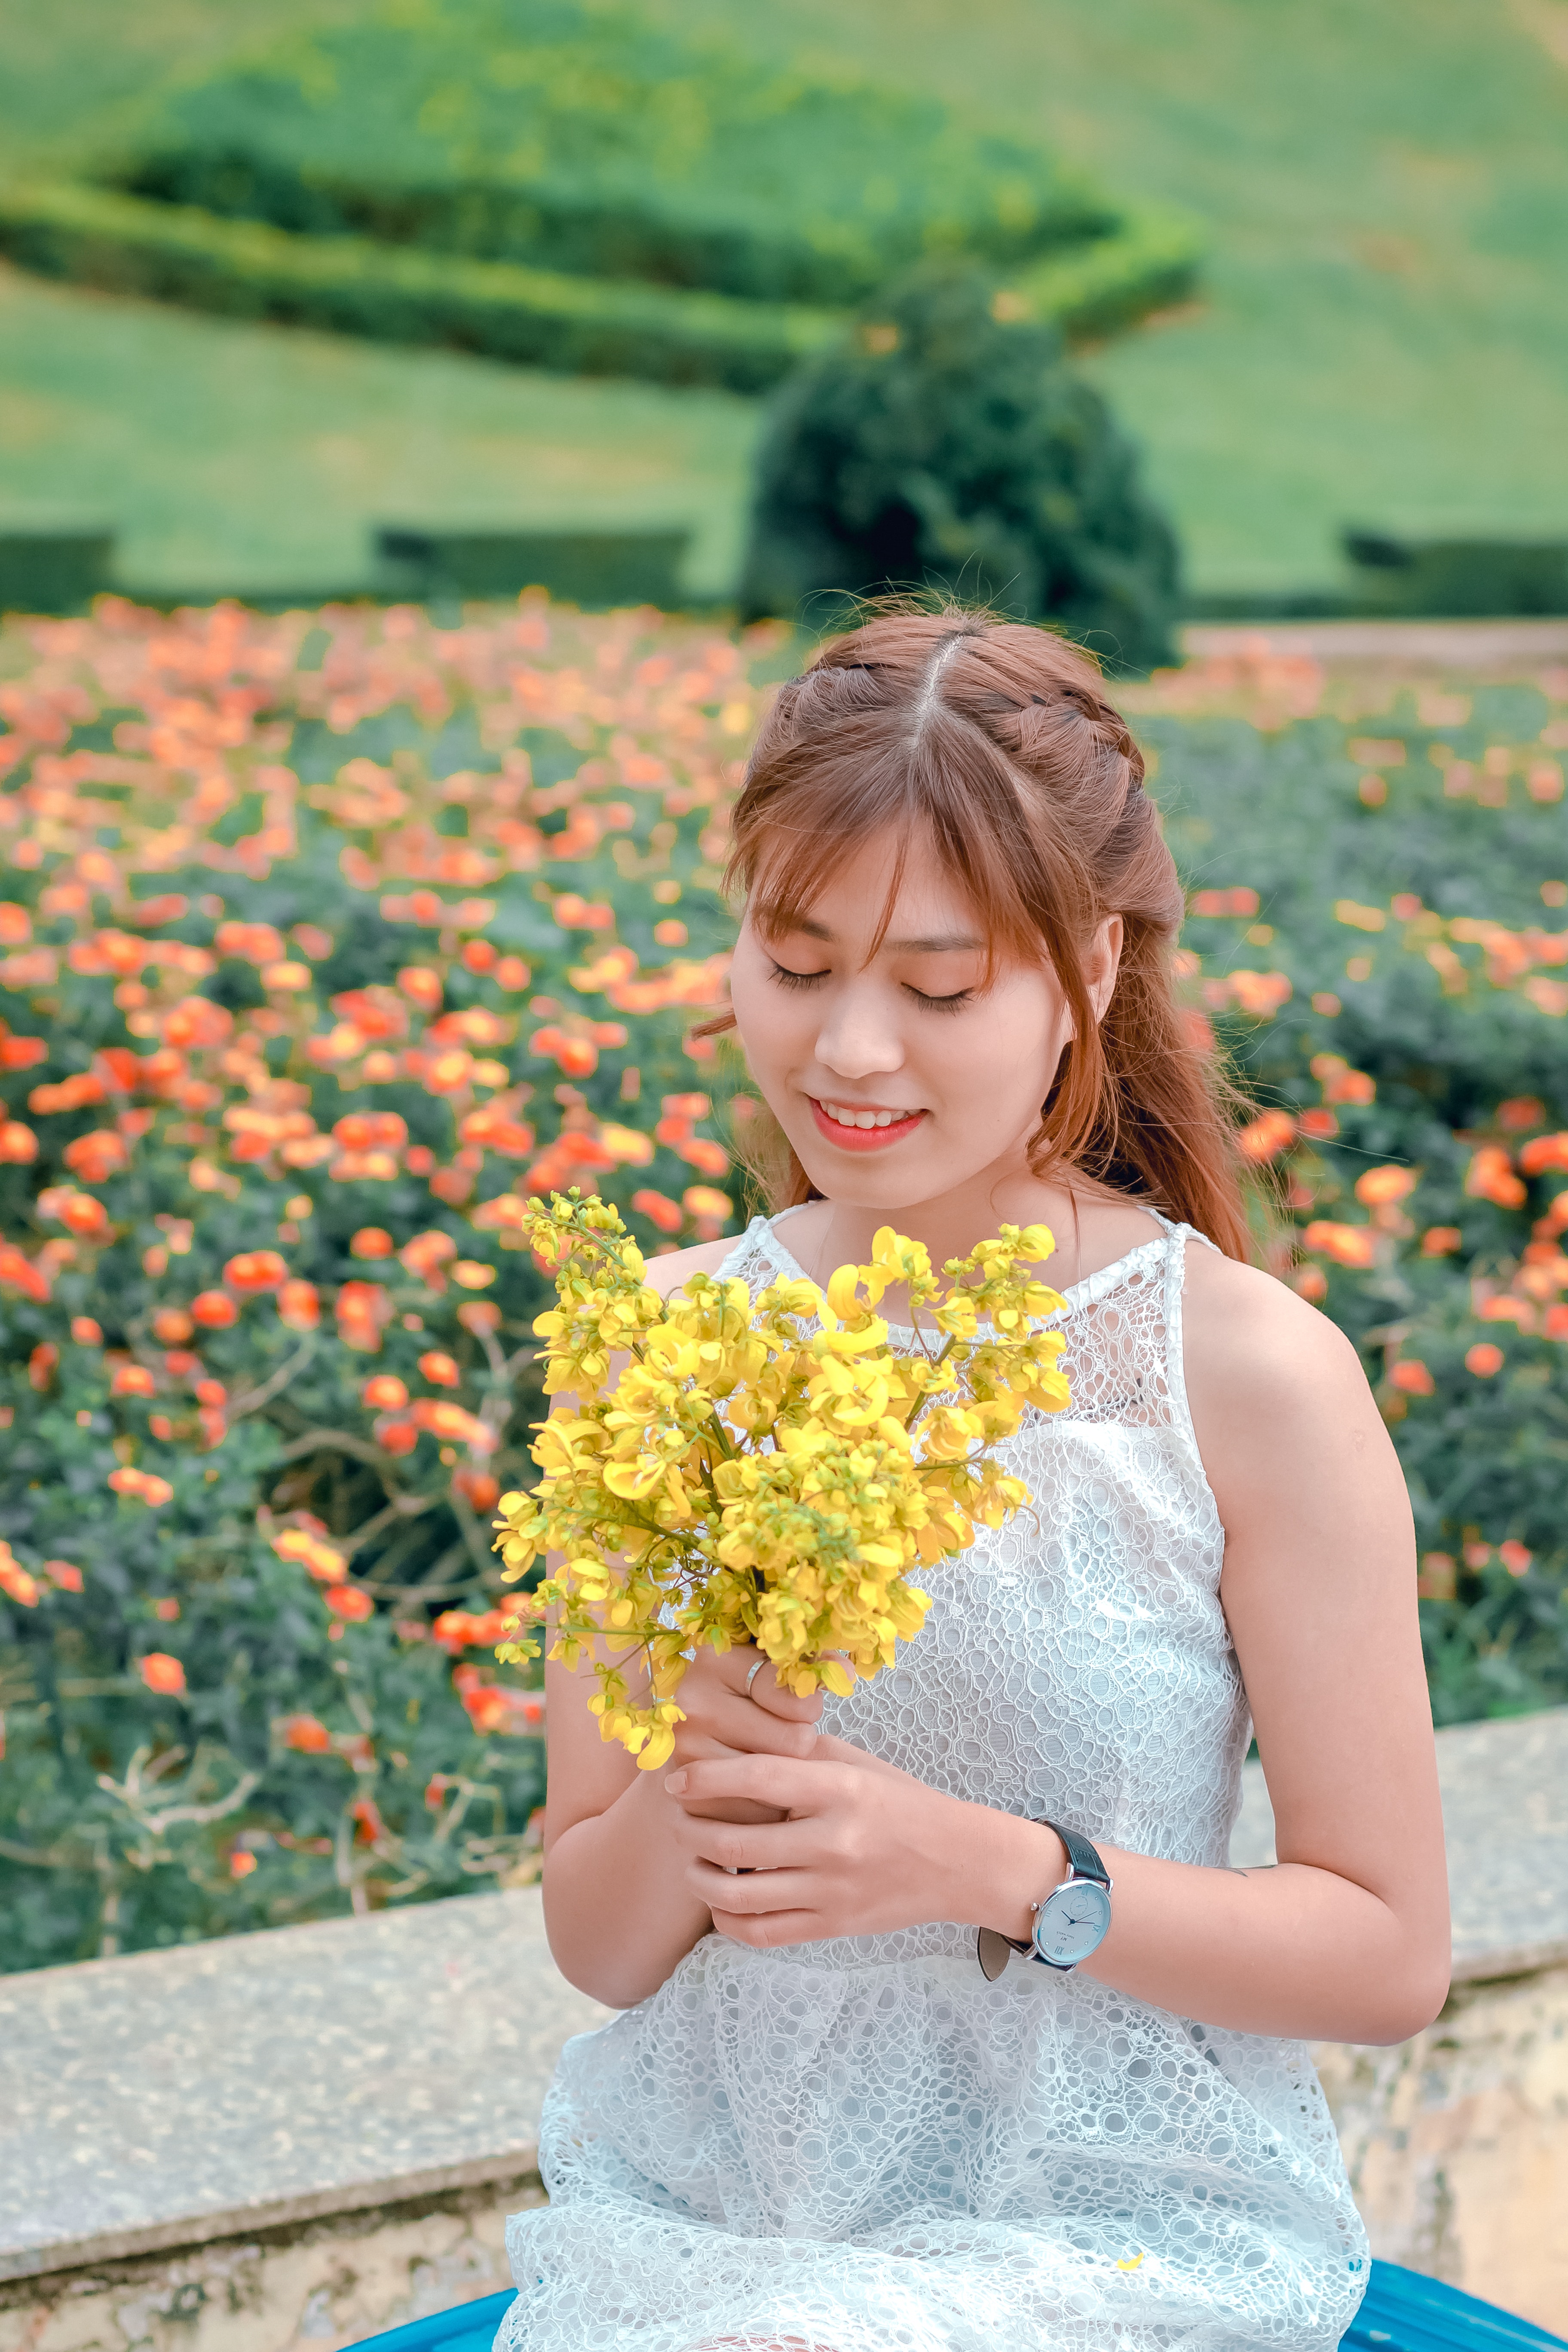
People in nature, flower, yellow, plant, grass, summer, wildflower, meadow, sitting, photography, happy, bouquet, pollen, child, flowering plant, perennial plant